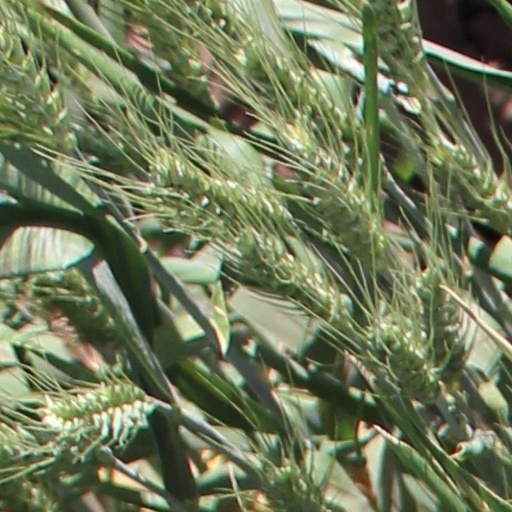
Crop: wheat